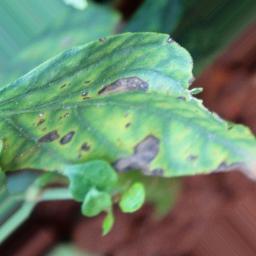
Label: cercospora